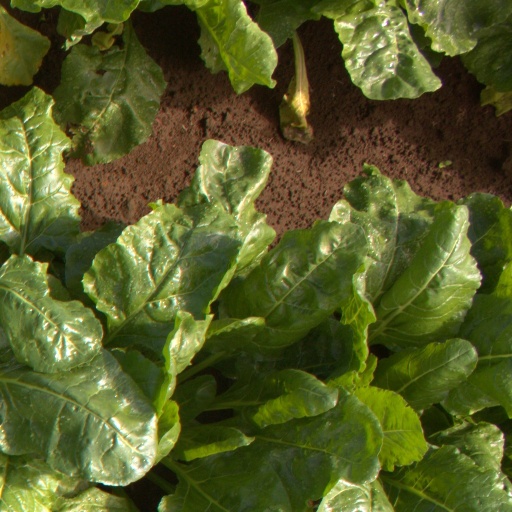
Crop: sugar beet